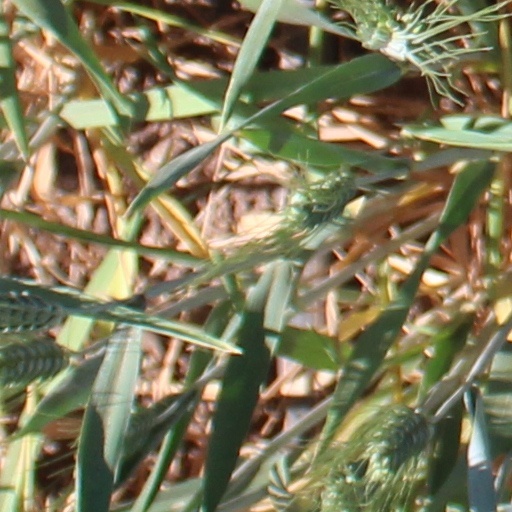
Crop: wheat